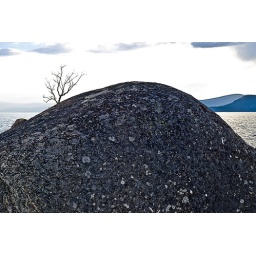
Intrigued by this black rock near the lakeshore